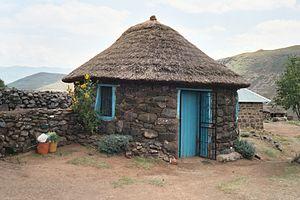
La culture lésothienne est définie les pratiques culturelles observables des 2 000 000 d'habitants du Lesotho.